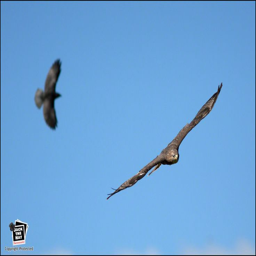
biological species being chased by a crow .